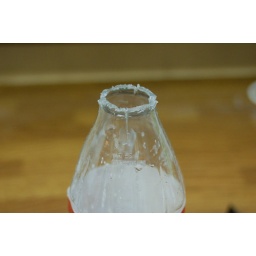
To aid in peeling off the plastic bottle I made small nicks in the top so I could peel the plastic down successfully.